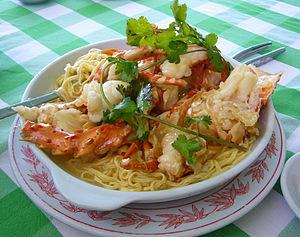
La cuisine chinoise est une des plus réputées au monde, et sans doute celle qui comporte le plus de variations. Il faut plutôt parler des cuisines chinoises car l’aspect régional est fondamental. Malgré une continuité remarquable dans l’histoire de cette cuisine, l’apparition de cuisines régionales telles que nous les connaissons aujourd’hui est un phénomène assez récent, datant souvent du XIXᵉ siècle. La première grande division régionale est celle du blé, plus anciennement du millet au nord et du riz au sud.